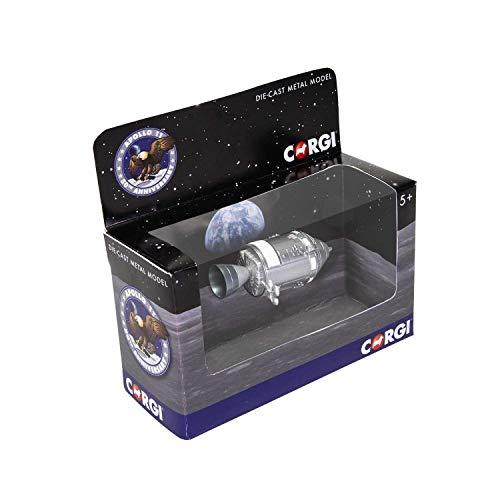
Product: Corgi NASA Apollo 11 50th Anniversary Columbia Moon Landing Command Module Die Cast Metal Space Model CS90647
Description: Corgi is proud to reintroduce this Apollo 11 commemorative model in celebrating the 50th anniversary of the scientific feat.
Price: $28.80
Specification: ProductDimensions:7x3x6inches|ItemWeight:4.3ounces|ShippingWeight:4.3ounces(Viewshippingratesandpolicies)|ASIN:B07P7WT2R4|Itemmodelnumber:CS90647|Manufacturerrecommendedage:5yearsandup